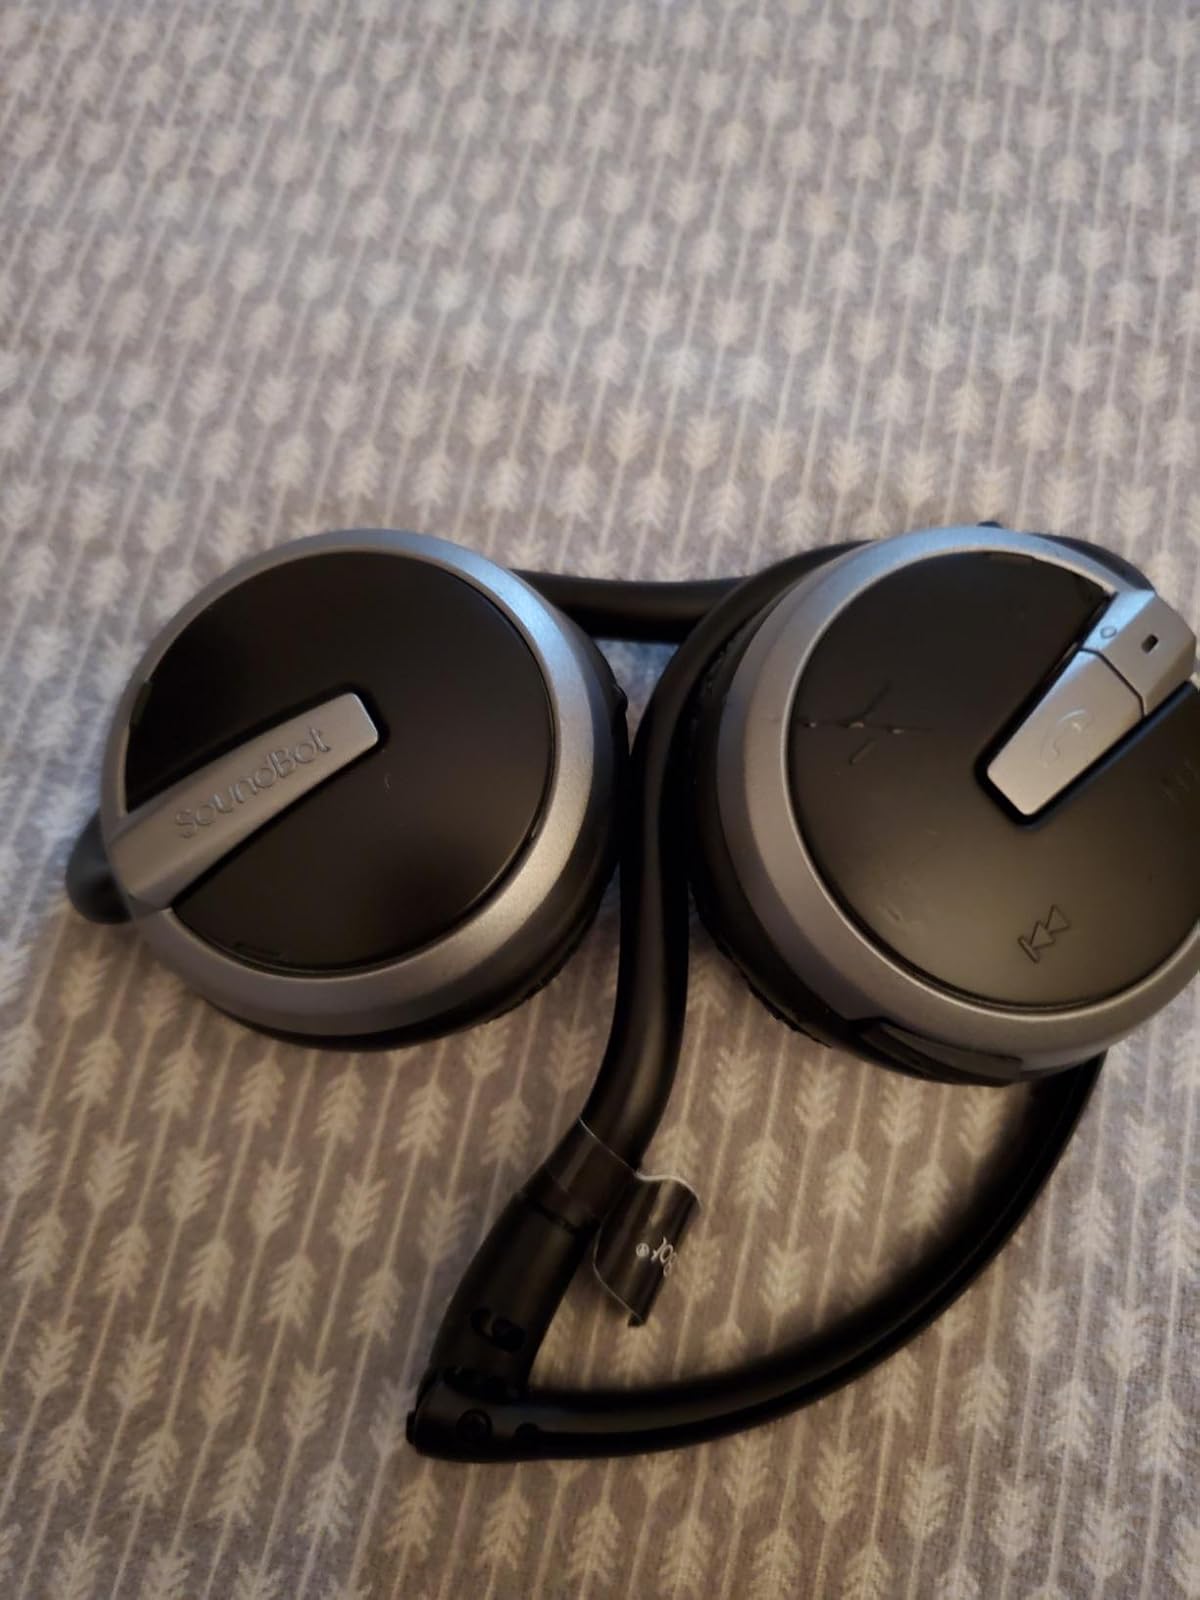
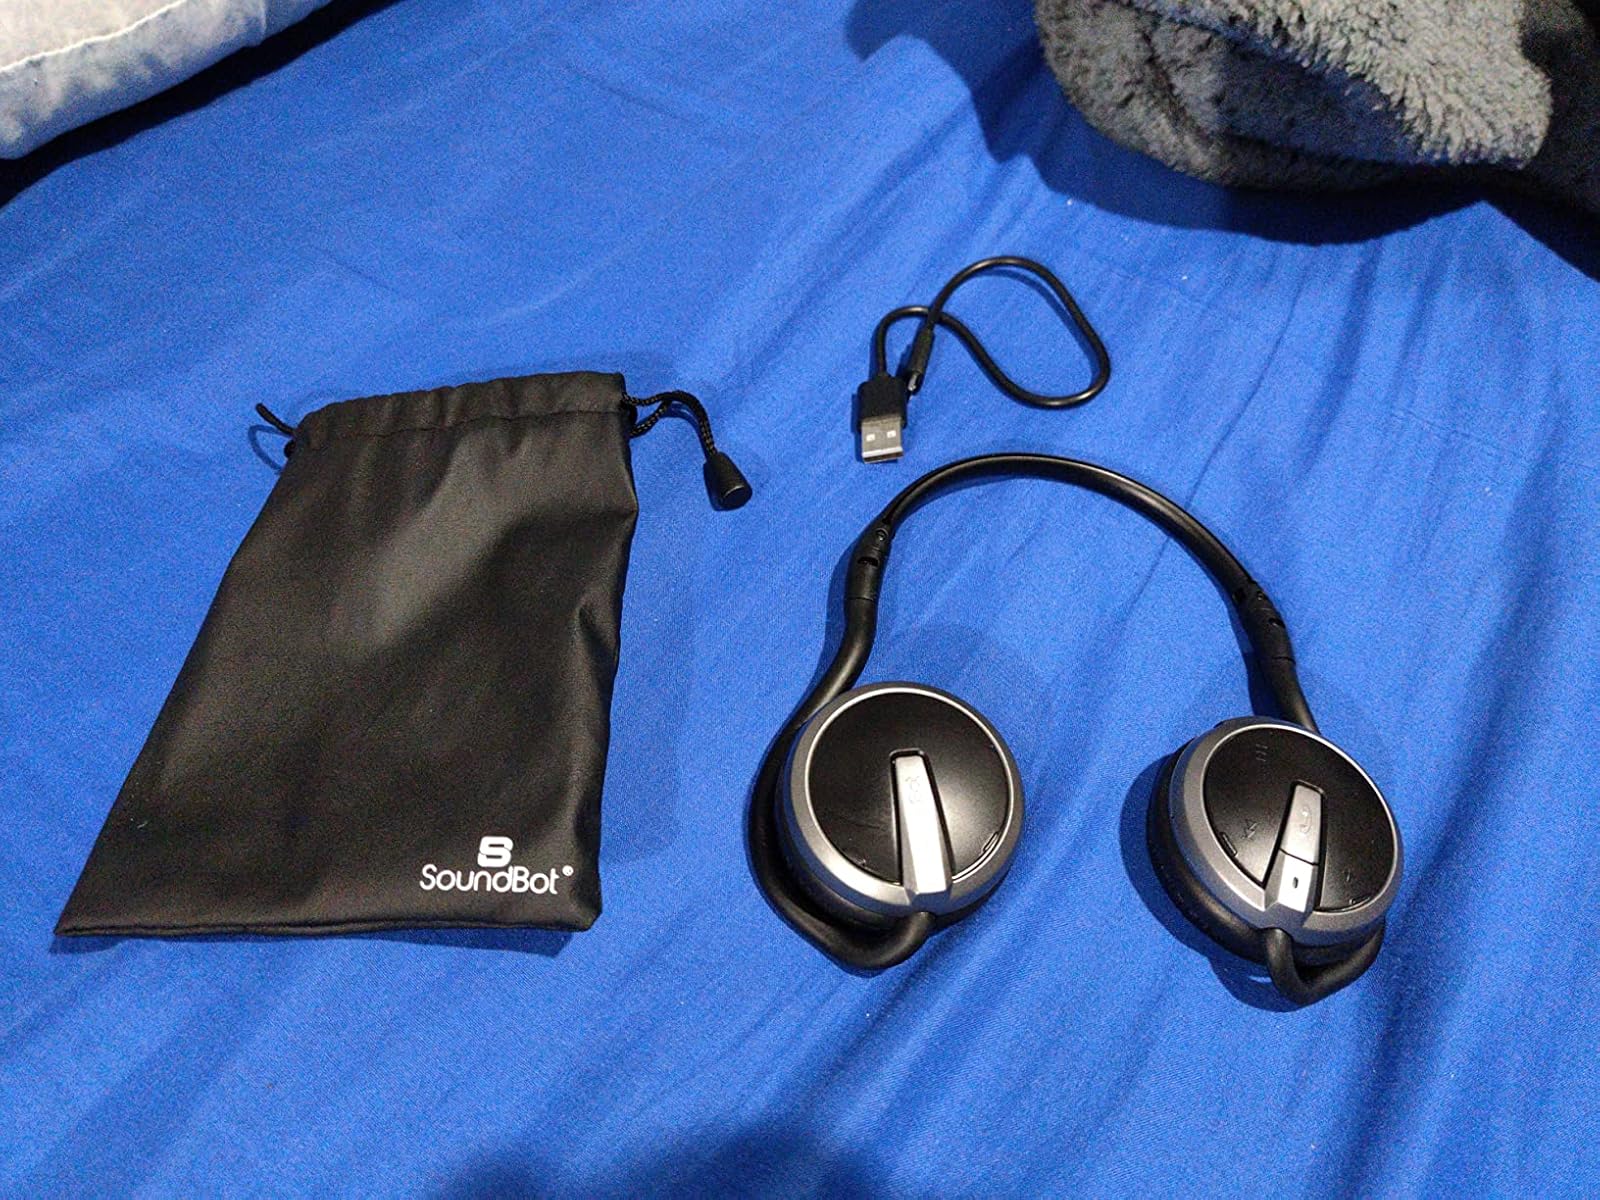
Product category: headphones
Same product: yes